Quicksand (Persson Giolito novel)

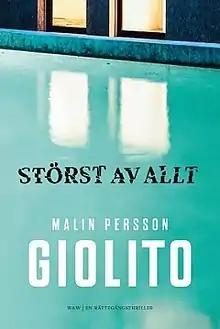
First edition

Quicksand (Swedish: Störst av allt) is a novel by Malin Persson Giolito. It was originally published on 7 July, 2016 by Wahlström & Widstrand in Swedish. An English translation was published on 7 March, 2017 by Other Press.